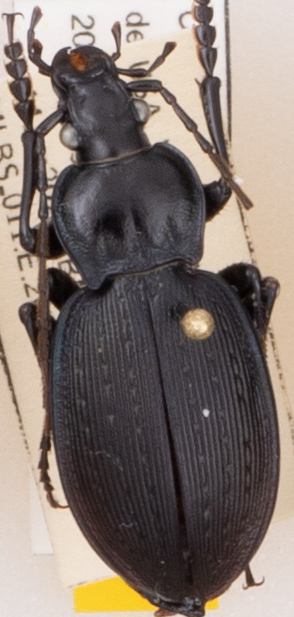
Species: Carabus goryi
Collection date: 2022-06-14
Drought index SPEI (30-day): -0.03
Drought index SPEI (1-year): -1.01
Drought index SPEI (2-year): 0.1